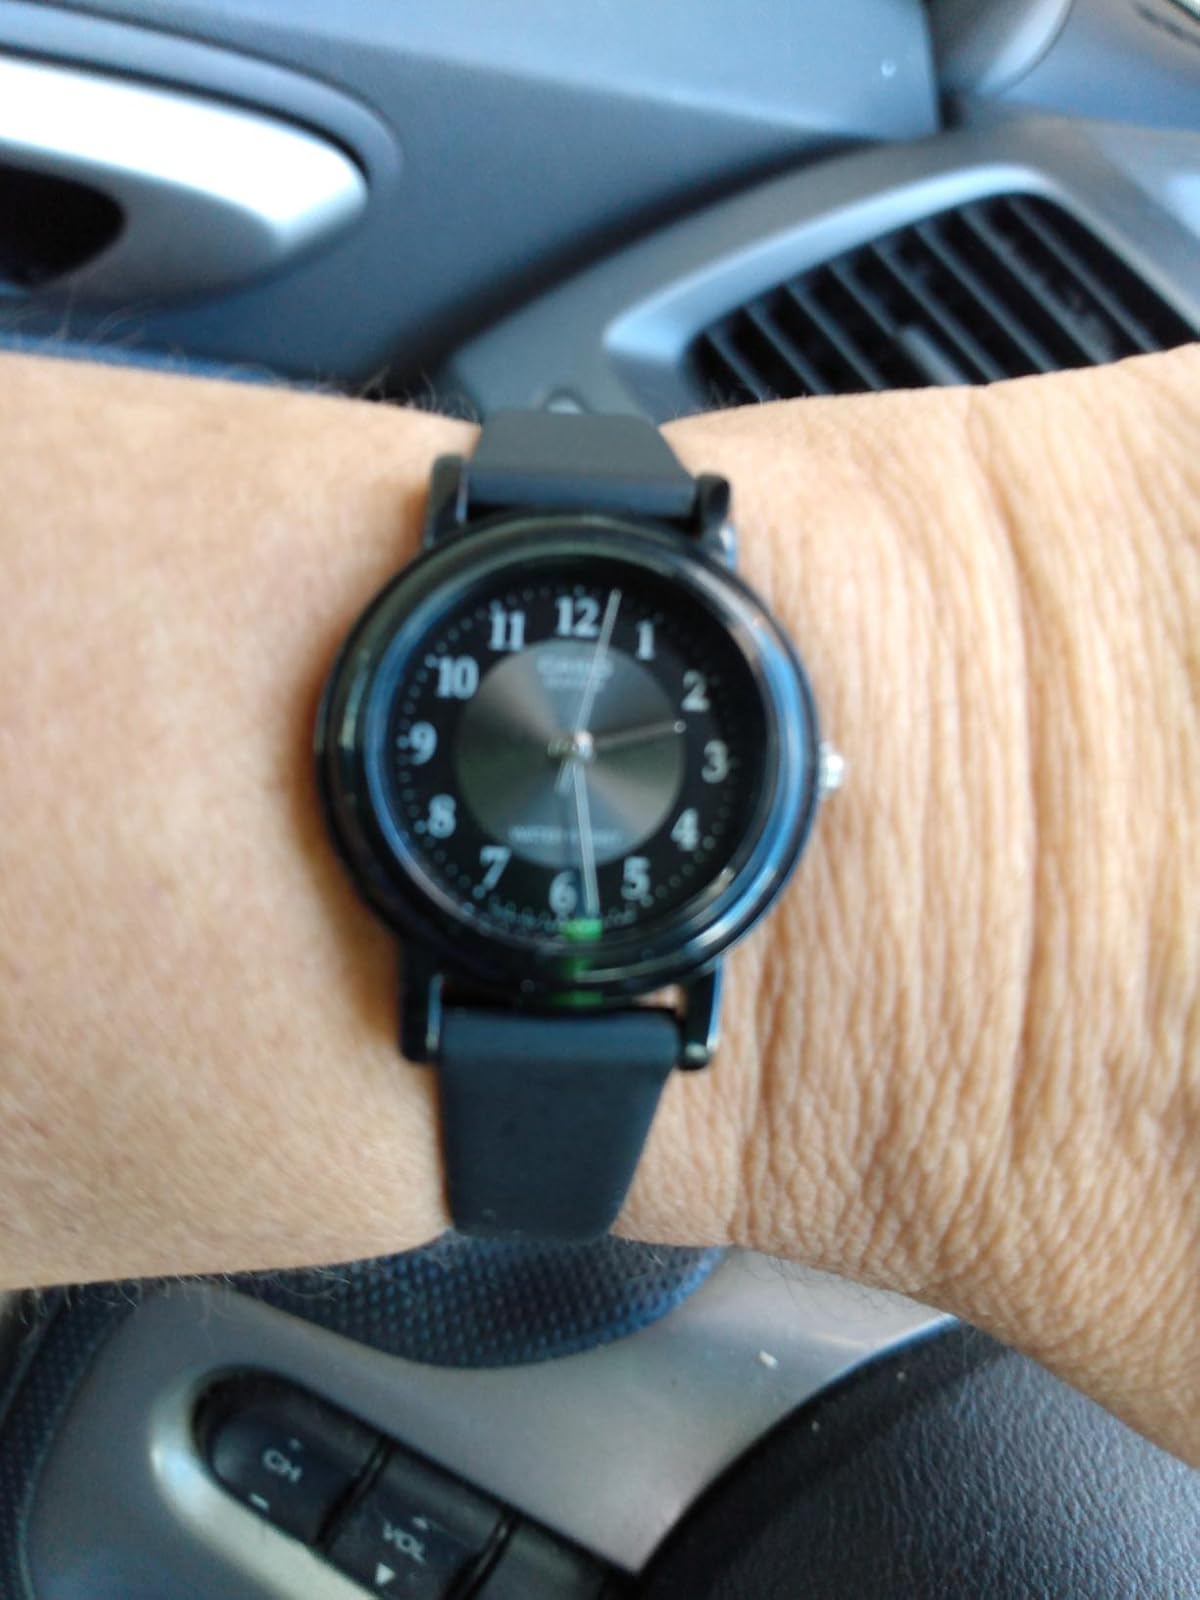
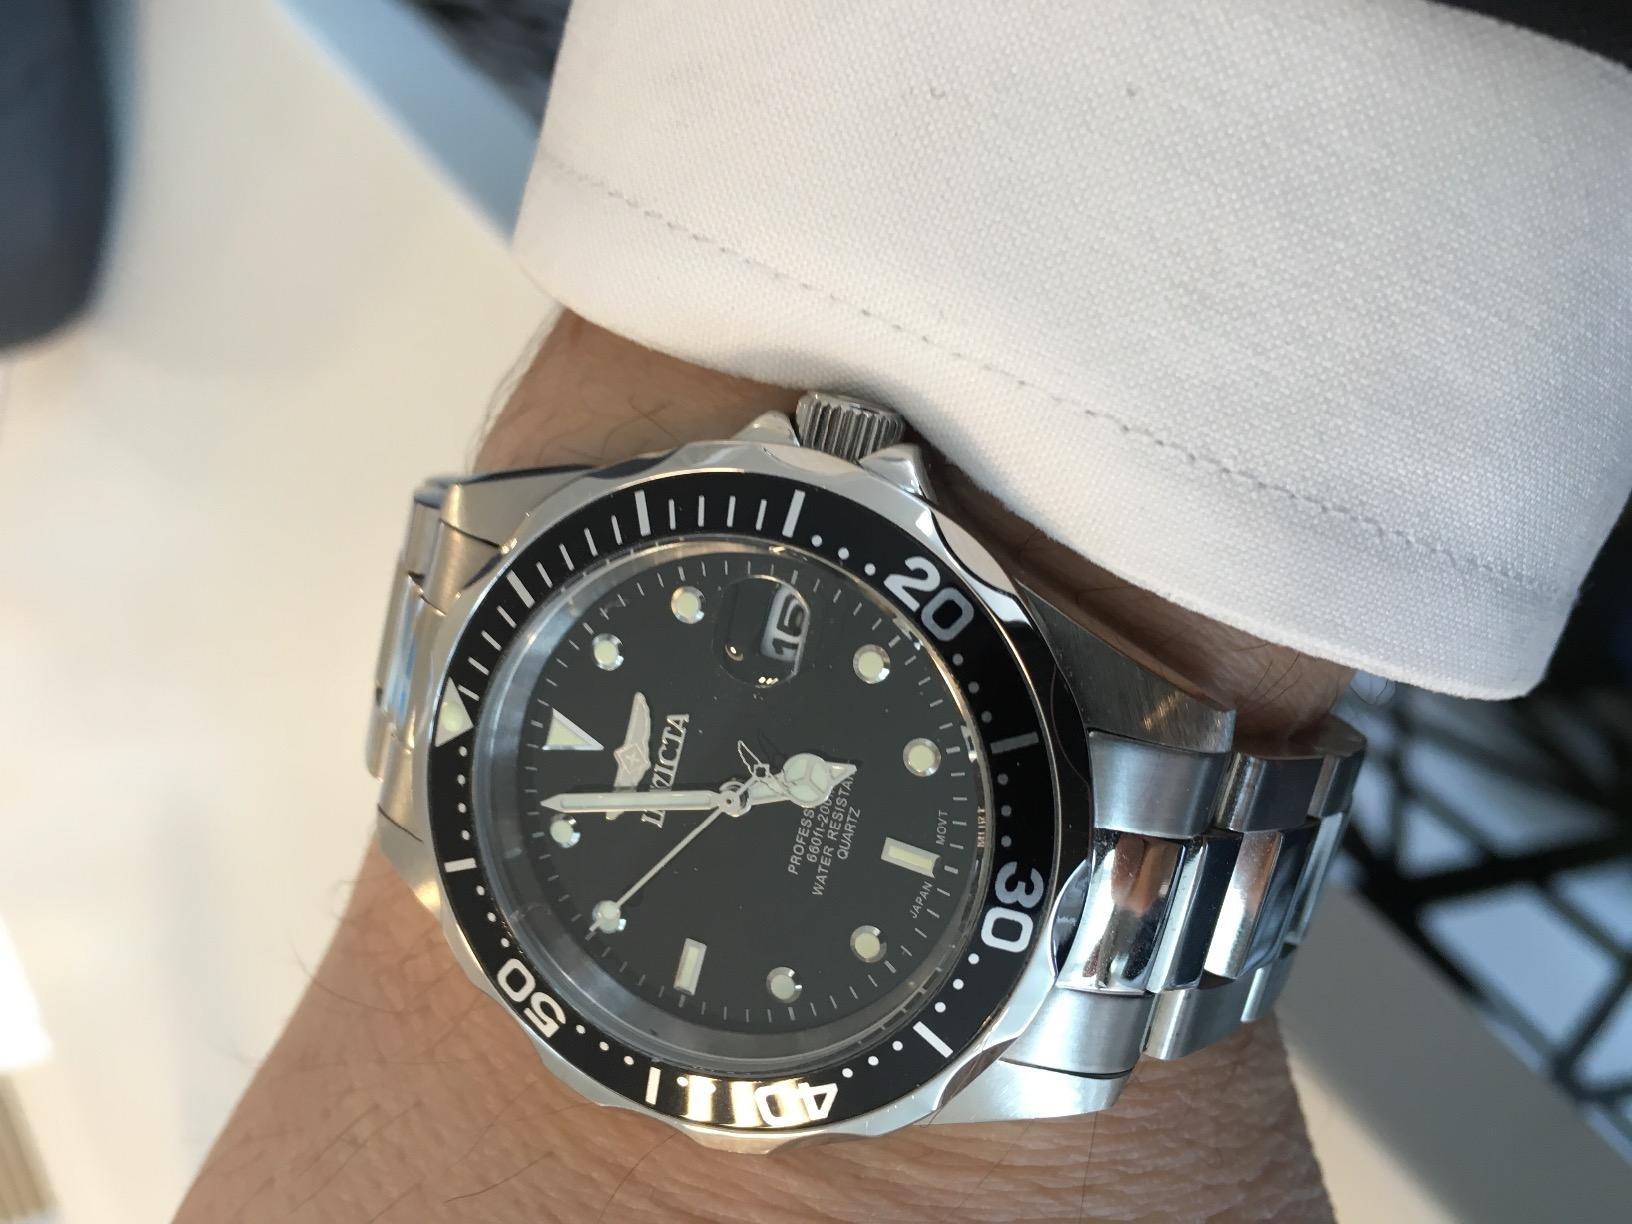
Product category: accessories_watch
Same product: no